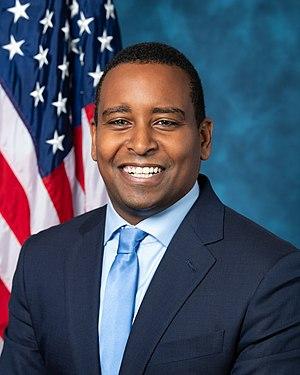
Joseph D. Neguse, né le 13 mai 1984 à Bakersfield, est un homme politique américain, membre du Parti démocrate. Il représente le 2ᵉ district du Colorado à la Chambre des représentants des États-Unis depuis 2019.
Depuis le recensement de 2000, l'État du Colorado dispose de 7 représentants à la Chambre des représentants des États-Unis.